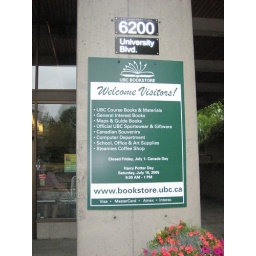
This looks like any ordinary bookstore, however within these walls are books that are incorrectly classified.